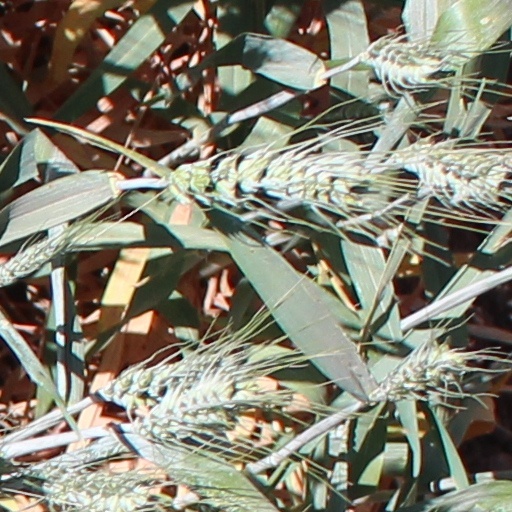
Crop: wheat